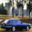
Label: automobile